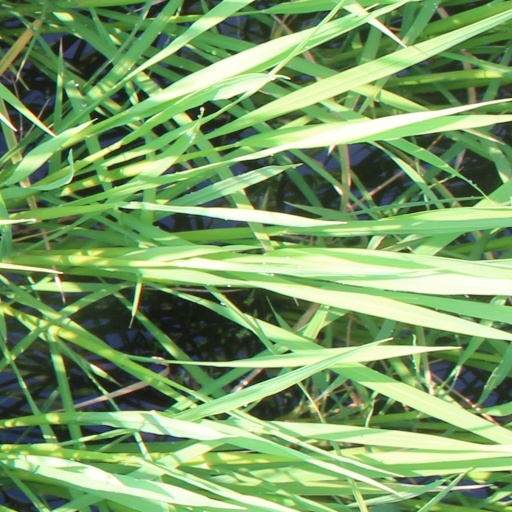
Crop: rice